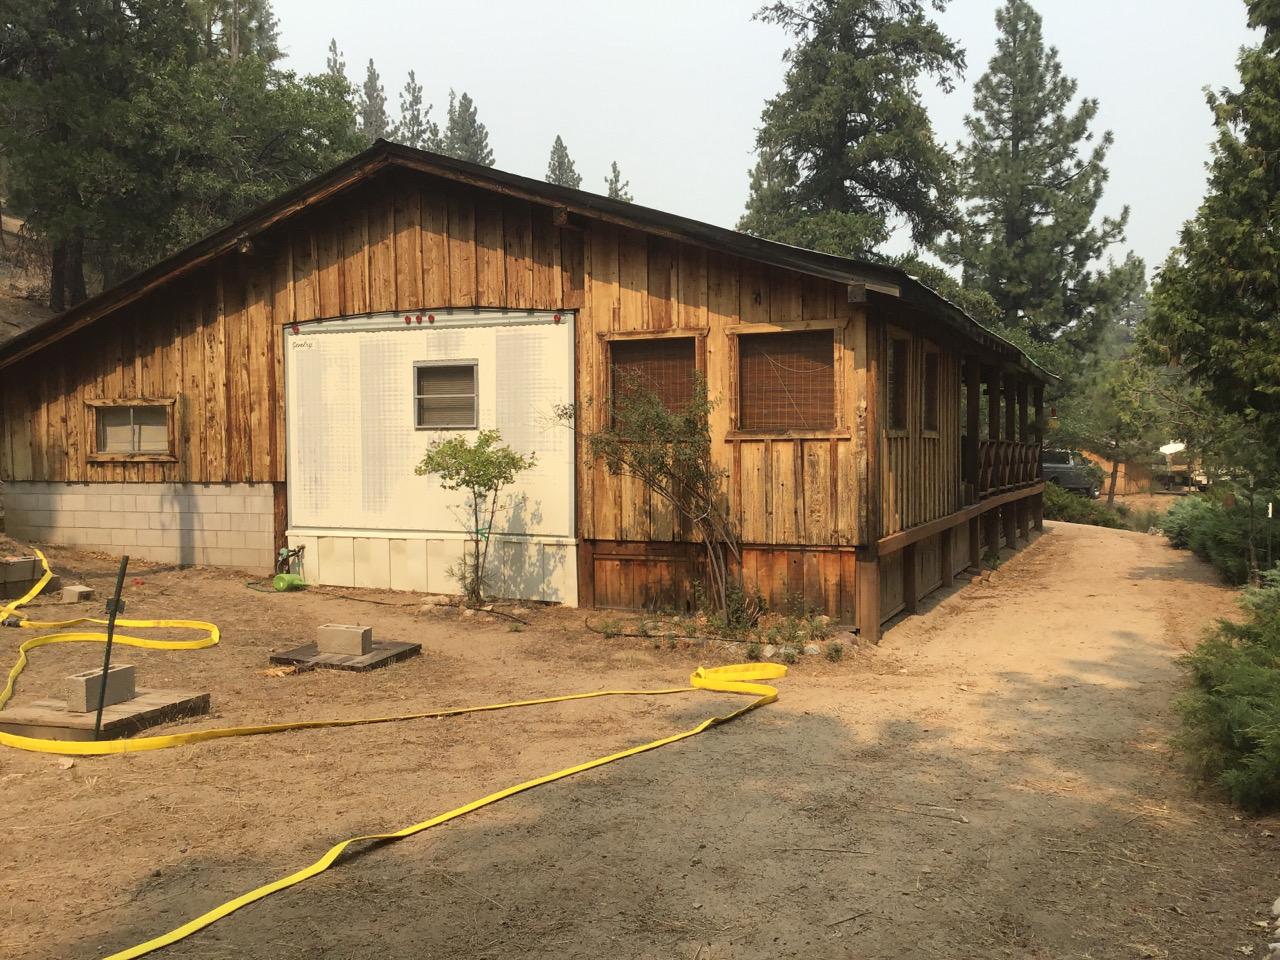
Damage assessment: no_damage